Højbro Plads 13

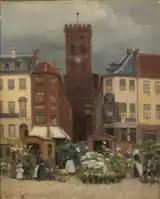
The building seen to the right on a painting by Peter Tom-Petersen.

The buildings were destroyed in the Copenhagen Fire of 1795. The square was subsequently created as part of Peter Meyn's and Jørgen Henrich Rawert's plan for the rebuilding of the city. The two lots No. 256 and No. 257, now with a much more visible location overlooking the new square, were both acquired by restaurateur Johan Mortensen Eisen and again merged into a single property. The current building was completed for him in 1796. The adjacent building at No. 255 (now hjbro Plads 15) was built for him in 1797. The corner property was in the new cadastre of 1806 listed as No. 43 and was by then owned by his widow.